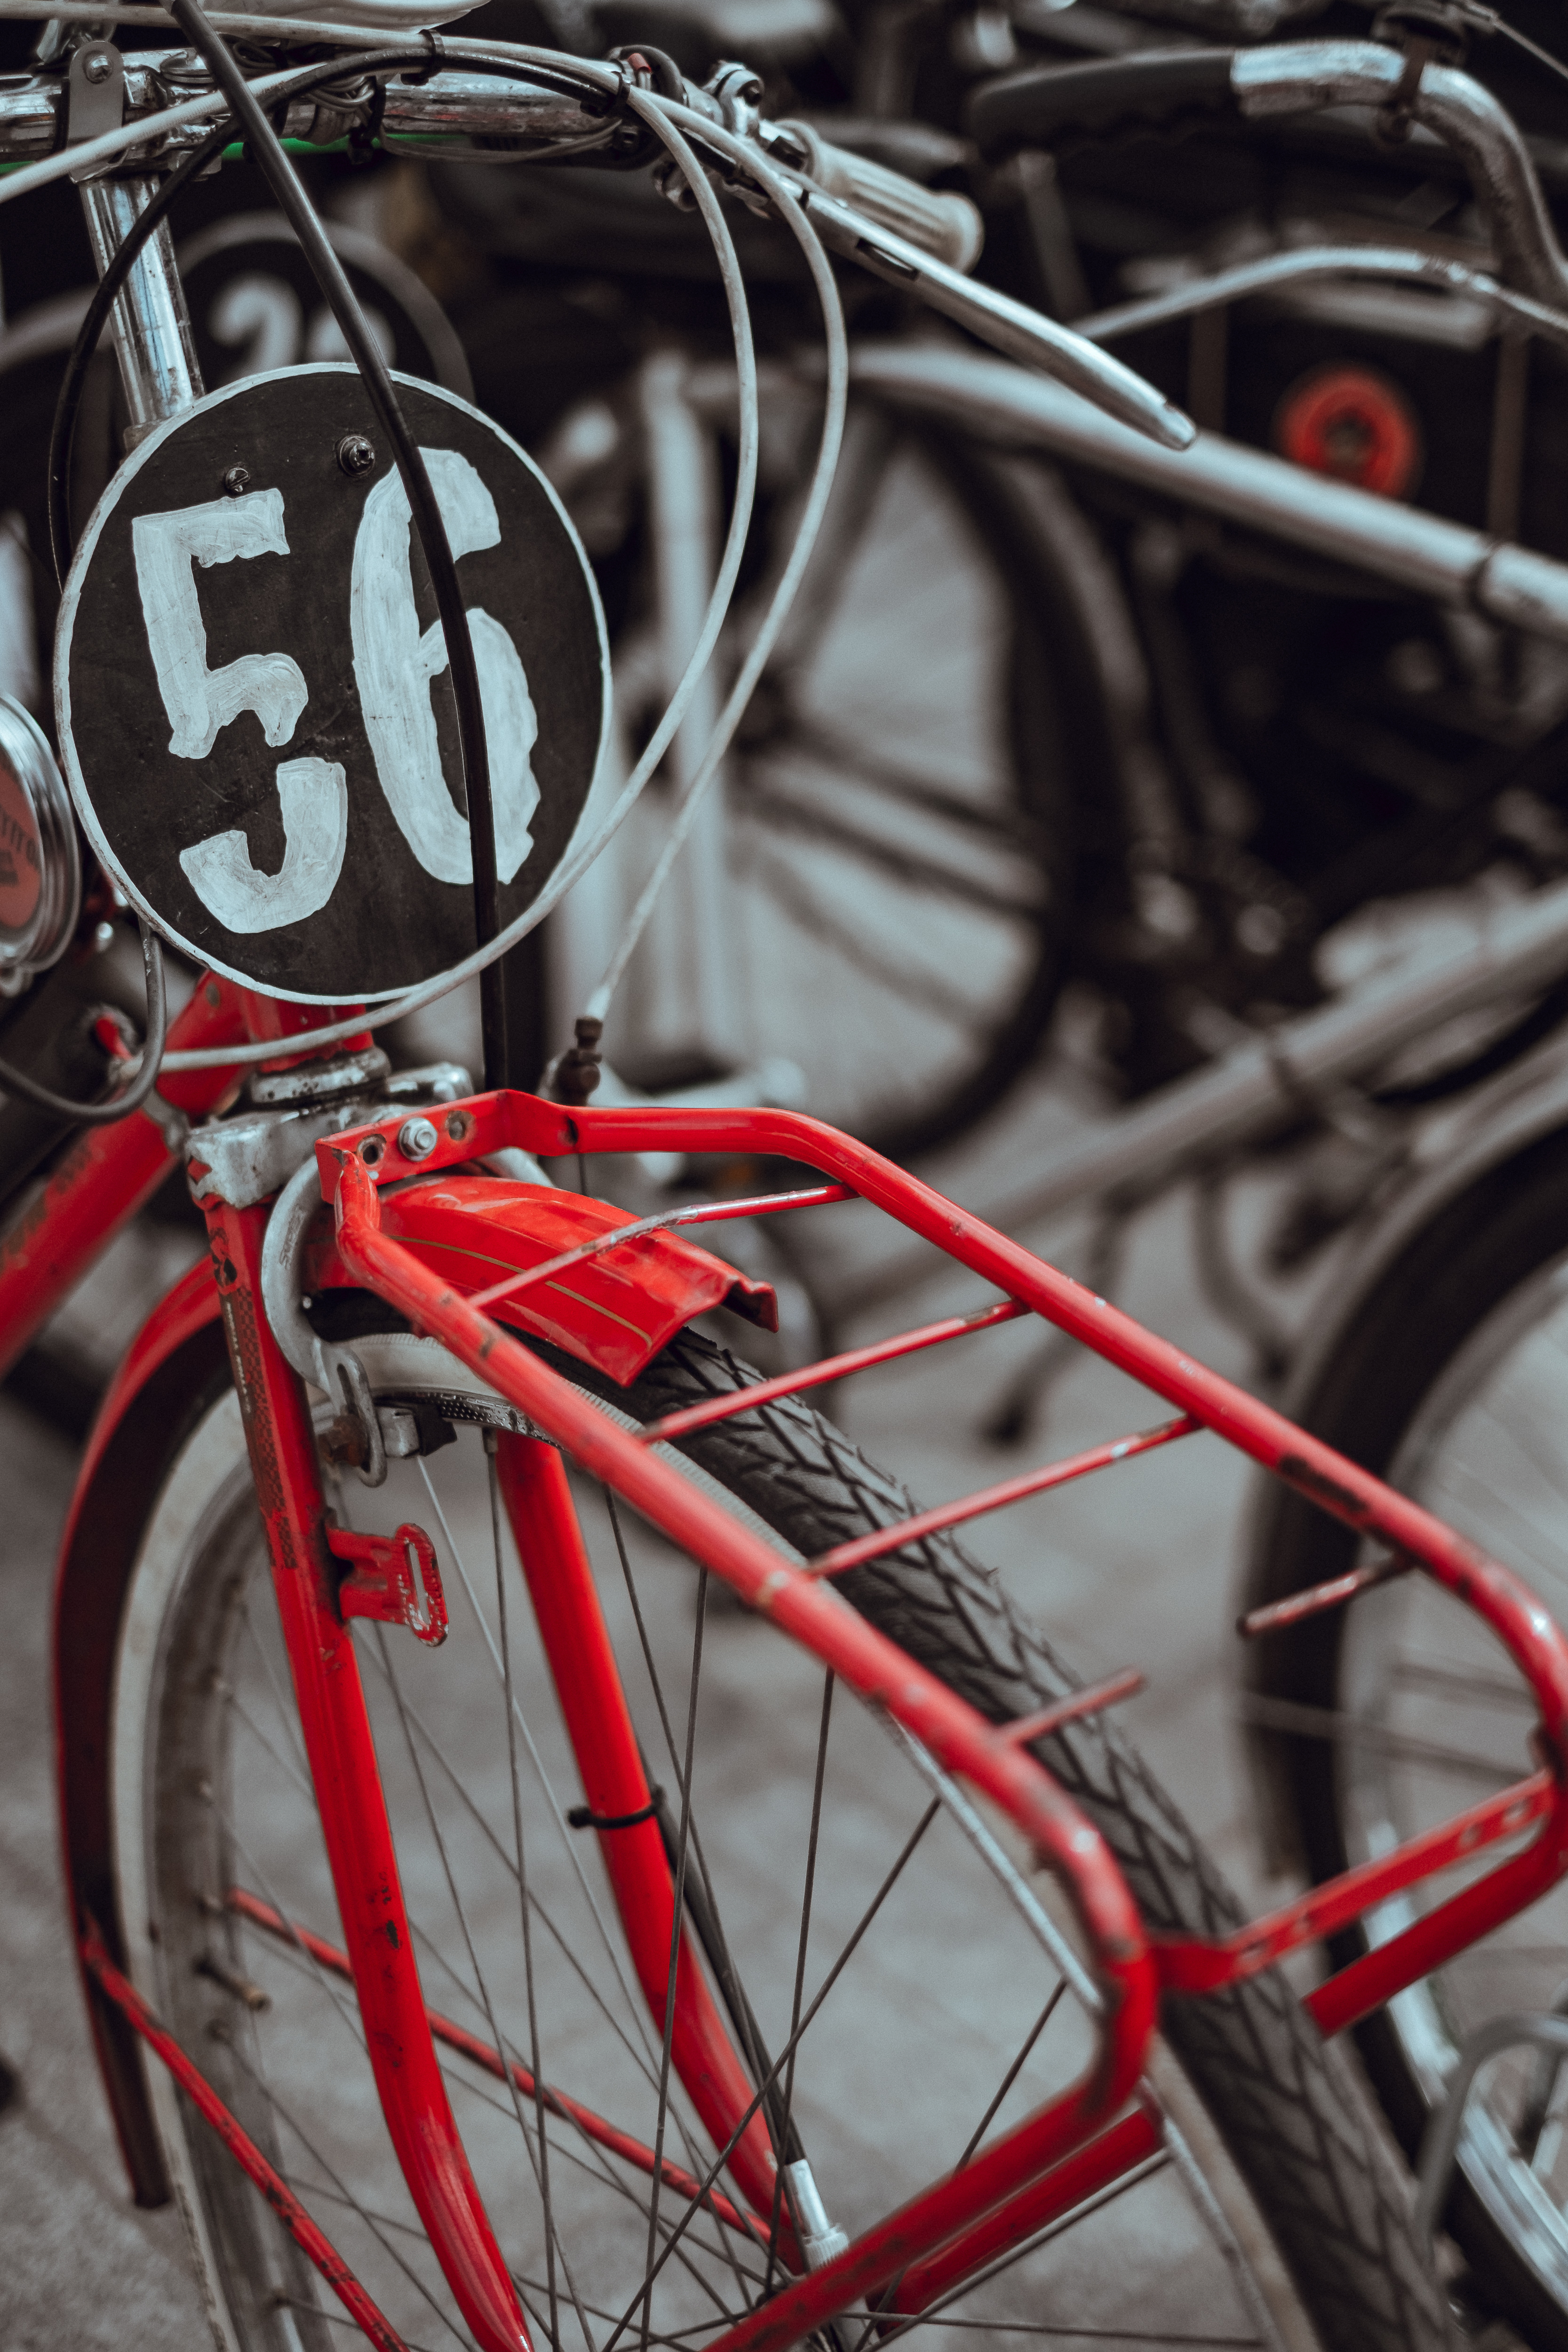
wheel, bicycle, vehicle, sports equipment, mountain bike, cycling, bicycle frame, bicycle wheel, land vehicle, cyclo cross bicycle, cyclo cross, bmx bike, road bicycle, racing bicycle, hybrid bicycle